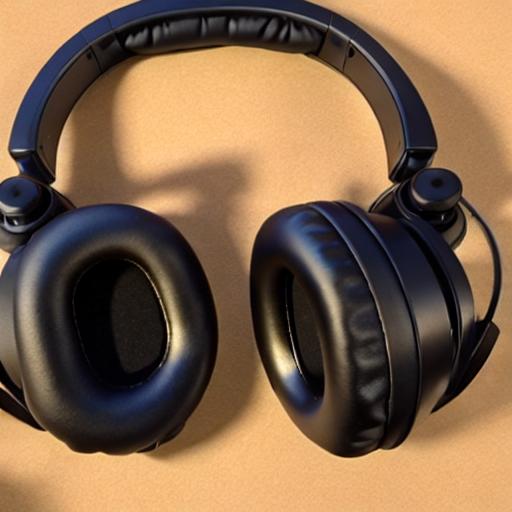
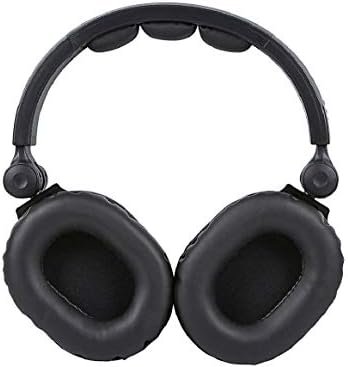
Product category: headphones
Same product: no